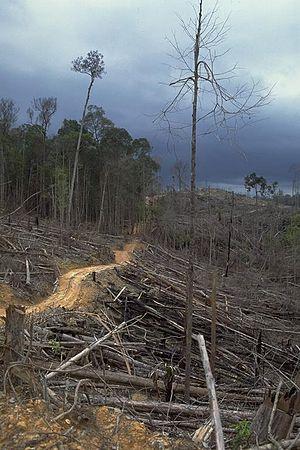
Le terme « disservice » ou « dis-service » est un anglicisme employé à la suite du concept des services écosystémiques. Il peut être défini comme les fonctions d'un écosystème qui sont, ou sont perçues comme, négatives pour le bien-être humain.